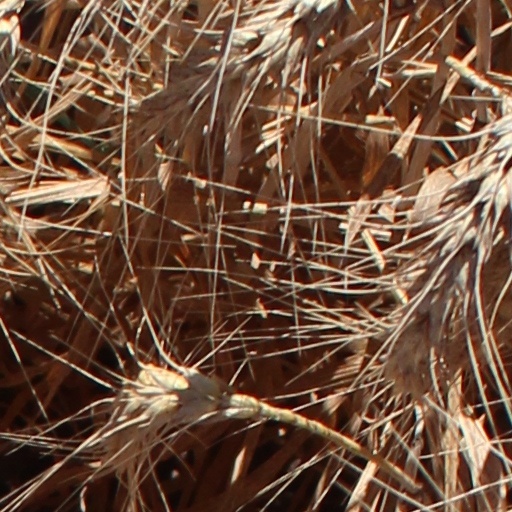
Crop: wheat